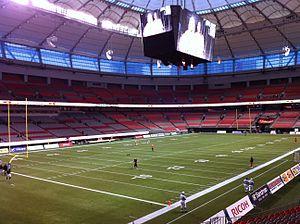
Le BC Place Stadium ou BC Place est un stade multi-usages situé à Vancouver dans la province de Colombie-Britannique au Canada. Ce fut le premier stade à dôme du pays et l'un des plus grands de ce type dans le monde. Cependant, un accident en 2007 qui a conduit à l'effondrement du dôme sans faire de victimes — le stade était vide — a conduit à son remplacement en 2011 par un toit rétractable.